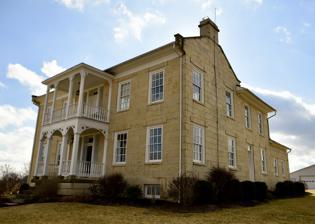
Building: Lewis and Elizabeth Bolton House
Country: United States of America
Year built: 1833
Historic house in Missouri, United States United States historic place Lewis and Elizabeth Bolton House U.S. National Register of Historic Places Show map of Missouri Show map of the United States Location 9514 Missouri Hwy. W Nearest city Jefferson City, Missouri Coordinates 38°26′43″N 92°9′58″W / 38.44528°N 92.16611°W / 38.44528; -92.16611 Area 7.1 acres (2.9 ha) Built c. 1833 ( 1833 ) Architectural style I-house NRHP reference No. 99001017 Added to NRHP August 20, 1999 Lewis and Elizabeth Bolton House , also known as the Herman and Johanna Winkelmann House and Belleview Farm , is a historic home located south of Jefferson City , Cole County, Missouri . It was built about 1833, and is a two-story Greek Revival style stone I-house . It has a 1 1/2 to two-story rear ell. It is five bays wide, with a two-story central portico . It was listed on the National Register of Historic Places in 1999. References